Sky position (RA, Dec in degrees): 162.814, 5.807
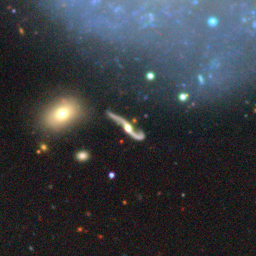
Galaxy morphology: Unbarred Loose Spiral Galaxies